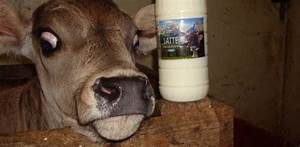
Label: mucca